Dorstenia

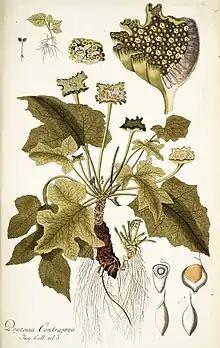
"Dorstenia contrajerva", the type species, by von Jacquin, 1793.

Dorstenia is a genus within the mulberry family, Moraceae. Depending on the author, there are said to be 100 to 170 species within this genus, second only in number to the genus "Ficus" within Moraceae. "Plants of the World Online" currently accepts 122 species. "Dorstenia" species are mainly known for their unusual inflorescences and growth habits. "Dorstenia" is named in honor of the German physician and botanist Theodor Dorsten (1492–1552). The type species is "Dorstenia contrajerva".